Lion Books

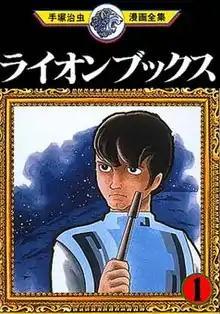
Cover of volume 1 of "Lion Books", from the "Osamu Tezuka Manga Complete Works" edition

is a Japanese manga series written and illustrated by Osamu Tezuka. It was published by Shueisha in the "Omoshiro Book" as a supplement. The same company published "Lion Books II" in "Weekly Shōnen Jump" in the 1970s, which would commonly be referred to as "The New Lion Books". The series was partially adapted into an experimental anime series in the 1980s and 1990s.